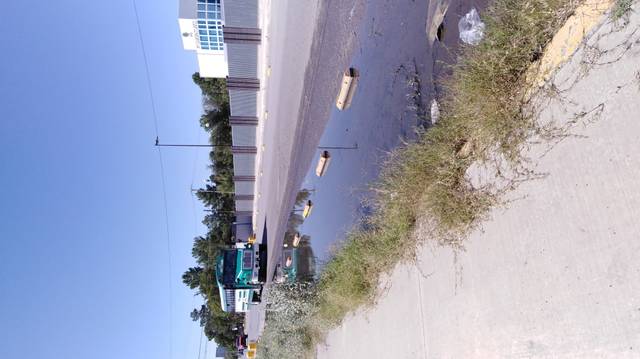
Region: Mexico
Coordinates: 31.742, -106.437